Alionza

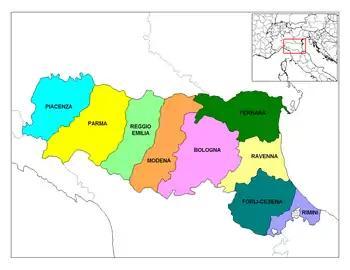
Today, Alionza is found almost exclusively in the Emilia-Romagna provinces of Bologna and Modena.

As of 2012, there were of Alionza in Italy, growing almost exclusively in the Emilia-Romagna provinces of Bologna and Modena. While, historically, Alionza was more widely planted, particularly in the Lombardy region, the grape has seen its numbers drastically drop over the last several centuries. Today it is mostly used as a minor blending grapes in some of the "Indicazione Geografica Tipica" (IGT) and "Denominazione di Origine Controllata" (DOC) wines of the region. In addition to wine production, some vineyards also sell their Alionza grapes for use as table grapes.